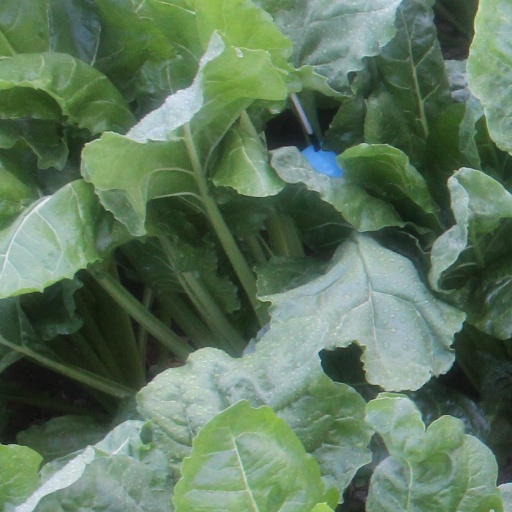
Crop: sugar beet